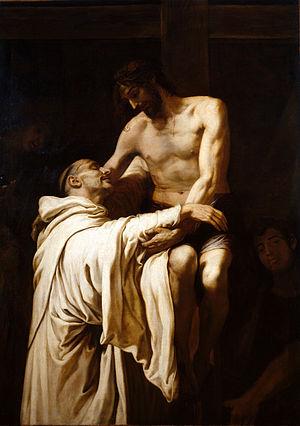
Bernard de Fontaine, abbé de Clairvaux, né en 1090 à Fontaine-lès-Dijon et mort le 20 août 1153 à l'abbaye de Clairvaux, est un moine bourguignon, réformateur de la vie religieuse catholique.
L’abbaye Notre-Dame de Mores est une ancienne abbaye cistercienne située sur la commune de Celles-sur-Ource. Les armes de l’abbaye étaient d'argent à 3 têtes de Maures de sable, entortillées d'argent, posées 2 et 1, avec la légende Hic locus est morum.
Francisco Ribalta est un peintre baroque espagnol de sujets religieux, né le 2 juin 1565 à Solsona et décédé le 14 janvier 1628 à Valence. Il introduit le ténébrisme dans la péninsule.